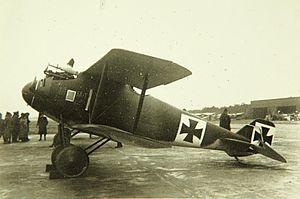
Le LFG Roland D.I était un avion de chasse allemand de la Première Guerre mondiale. Il a été surnommé Haifisch à cause de sa forme aérodynamique.